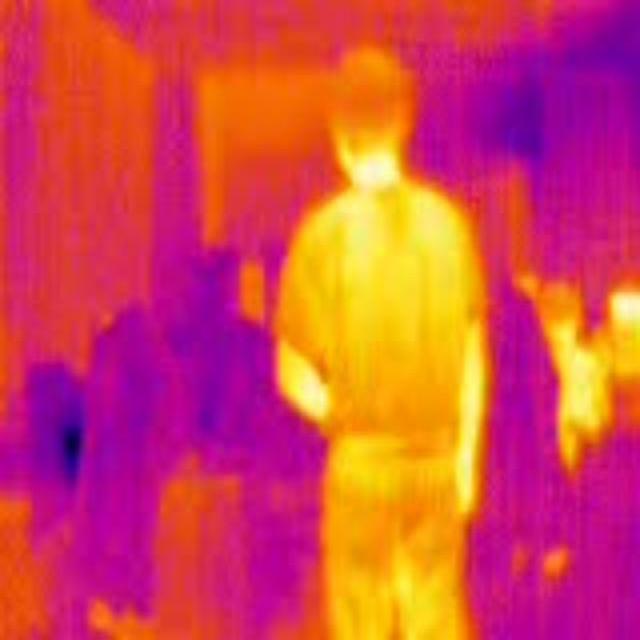
Detected objects:
label: person
label: person